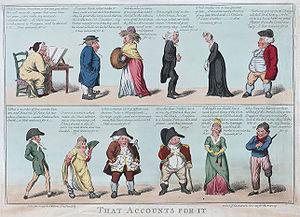
Adam Bede est le premier roman de l'écrivaine anglaise George Eliot, publié en 1859 alors qu'elle a trente-huit ans. Bien que déjà connue et respectée en tant qu'intellectuelle et auteur, George Eliot, de son vrai nom Mary Ann Evans, préfère rester anonyme. Le roman est immédiatement apprécié pour son réalisme et sa description de la vie rurale. Andrew Sanders rapporte que la reine Victoria elle-même, conquise par sa lecture, passa commande de deux tableaux illustrant certaines scènes.
La représentation de l'Angleterre georgienne est omniprésente dans les romans de Jane Austen. Tout entière située pendant le règne de George III, son œuvre, qui décrit la vie quotidienne, les joies, les peines et les amours de la petite noblesse campagnarde, constitue une source d'une grande richesse pour mieux comprendre la société de l'époque.